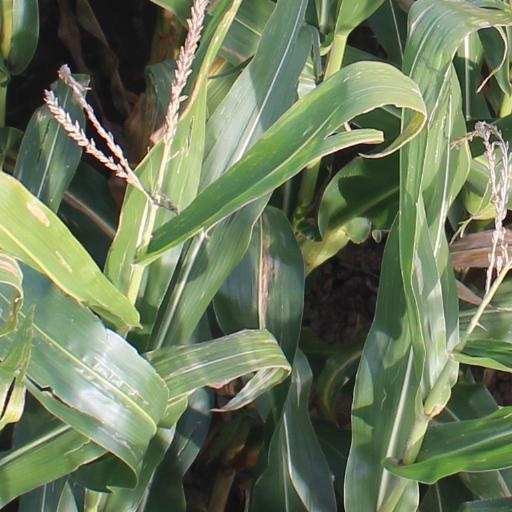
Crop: maize; corn